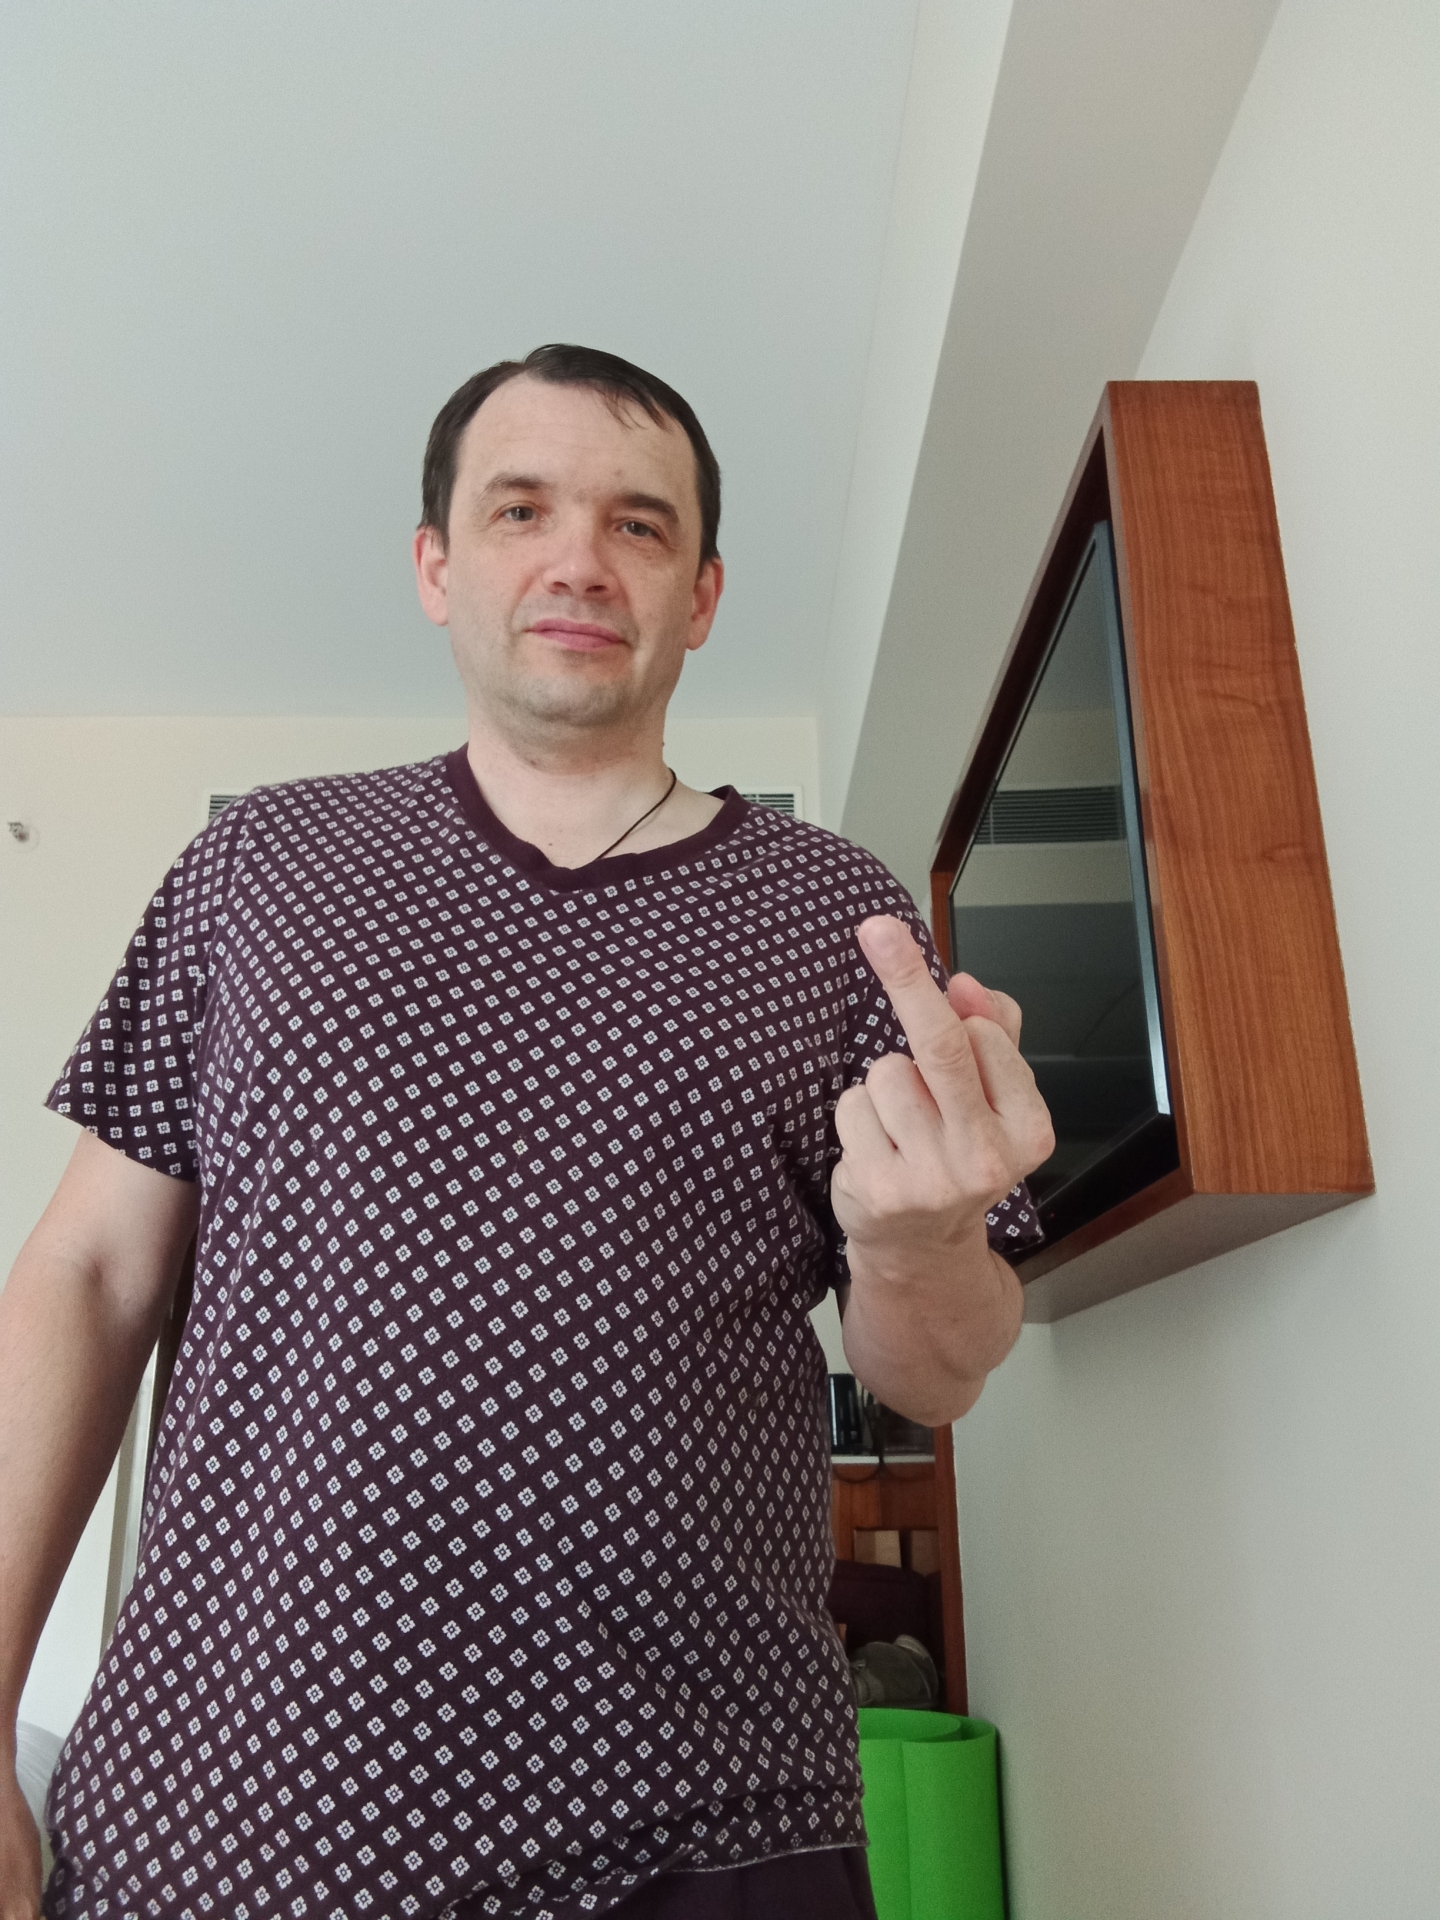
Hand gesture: middle_finger